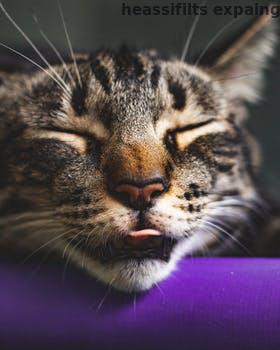
Label: Watermark